Hermann Heinrich Becker (painter)

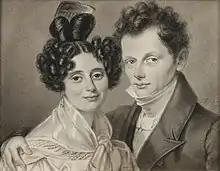
"Biedermeier Couple" by Hermann Becker

Hermann Heinrich Becker (18171885) was a German painter, art historian, author and writer.